Sultan Klych-Girey

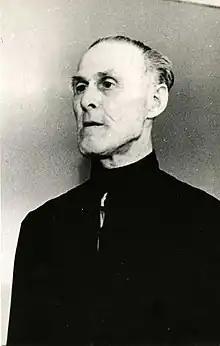
Klych-Girey at the Military Collegium of the Supreme Court of the Soviet Union, 1947

Sultan Shakhanovich Klych-Girey (15 March 1880 – 17 January 1947) was a Russian and Circassian general of Crimean Tatar descent. A career military officer, Klych-Girey participated in the suppression of Russian Revolution of 1905, fought in World War I and the Russian Civil War for the Russian Empire and White movement before becoming a supporter of Circassian nationalism as a White émigré. During World War II, he collaborated with Nazi Germany and served in Cossack collaborationist units, for which he was repatriated to the Soviet Union and executed by hanging in 1947.